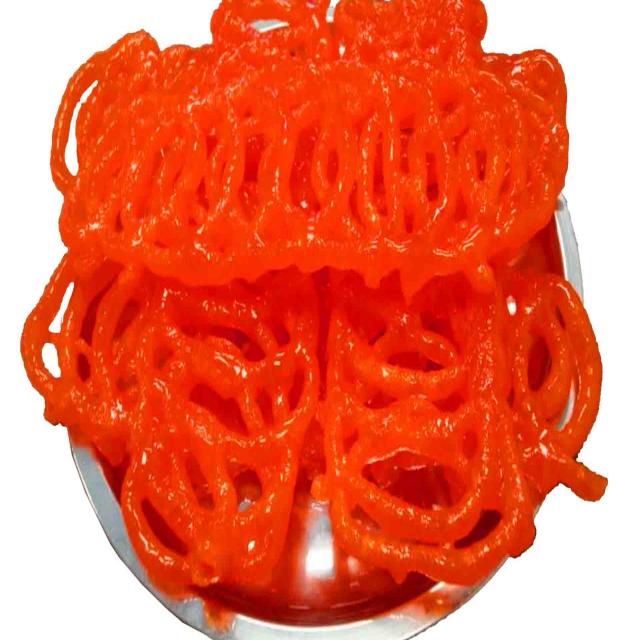
Dish: jalebi